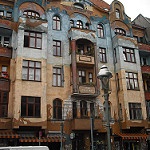
Label: buildings